Komotini

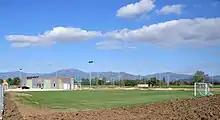
Panthrakikos Sports Center

There are more than adequate primary and secondary education facilities in the city. There are around 20 primary schools, 7 gymnasia (junior high schools) and 4 lykeia (high schools) as well as the Institute for Vocational Training (IEK Komotini). In addition there is 2 technical education institutes (TEE).